Hans Klok

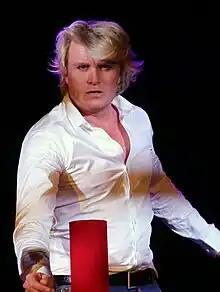
Klok performing in 2015

On 19 March 2012, he was named a member of the Inner circle with Gold Star by Jack Delvin, president of The Magic Circle, a title which is reserved for a few select members.